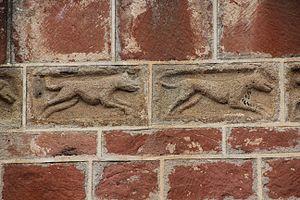
Pierres sculptées du clocher représentant une scène de chasse
L'église Notre-Dame est un édifice religieux du XIIᵉ siècle située dans la commune d'Agonges dans le département de l'Allier.